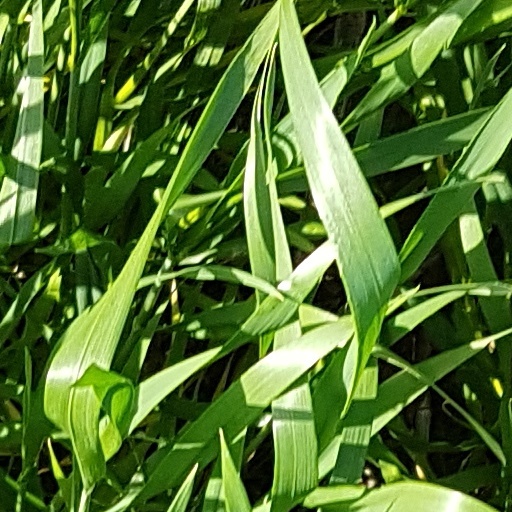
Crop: wheat